Crossback stingaree

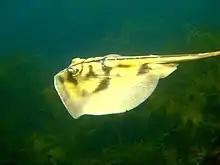
The crossback stingaree is found close to the sea floor.

The distribution of the crossback stingaree mainly encompasses the coastal waters of Victoria and Tasmania, where it is quite abundant; it ranges as far east as Jervis Bay in New South Wales, and as far west as Beachport in South Australia. Bottom-dwelling in nature, this species has been reported from the intertidal zone to a depth of on the upper continental slope. Rays of the Victorian subpopulation prefer sandy flats and rocky reefs and are seldom seen in less than of water, occurring most commonly at depths greater than . By contrast, rays of the Tasmanian subpopulation are usually found over muddy bottoms in very shallow bays and large estuaries, occasionally penetrating into brackish water.